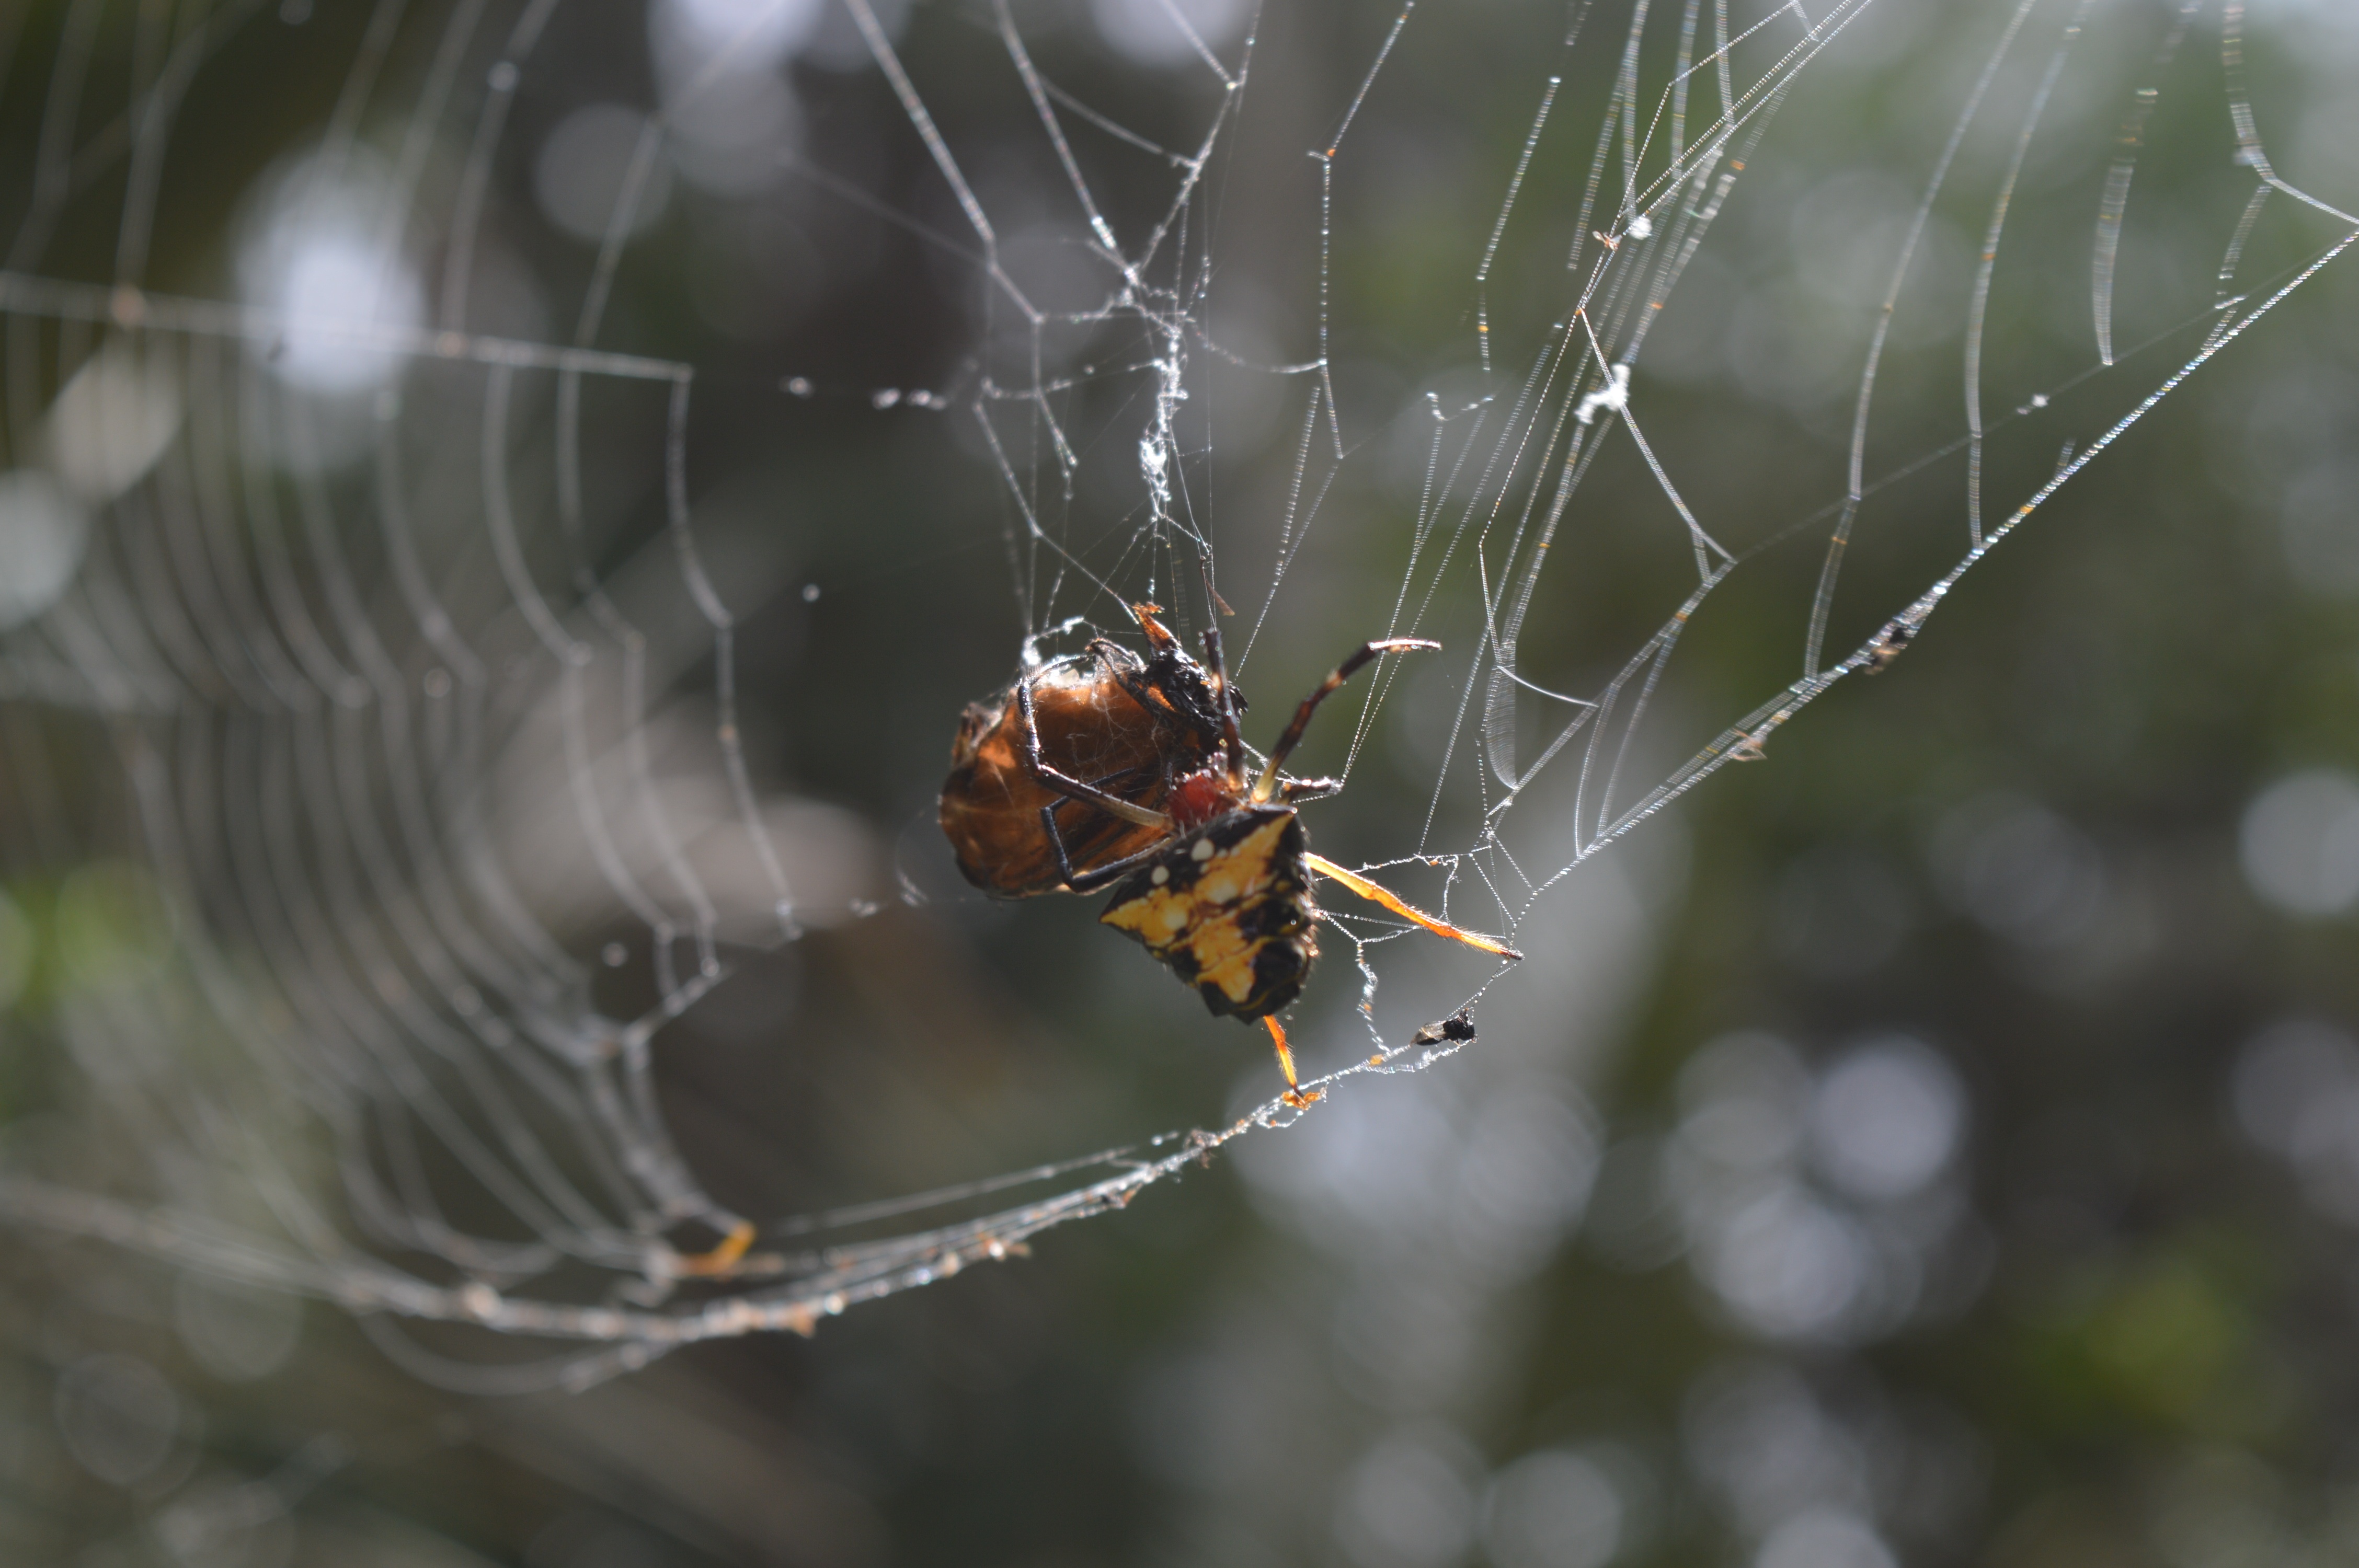
nature, fauna, material, invertebrate, spider web, cobweb, close up, spider, arachnid, insects, argiope, macro photography, arthropod, european garden spider, araneus, orb weaver spider, yellow garden spider